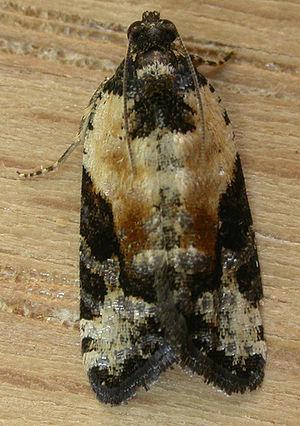
Asthenoptycha_iriodes
Les Tortricinae sont une sous-famille de lépidoptères de la famille des Tortricidae.